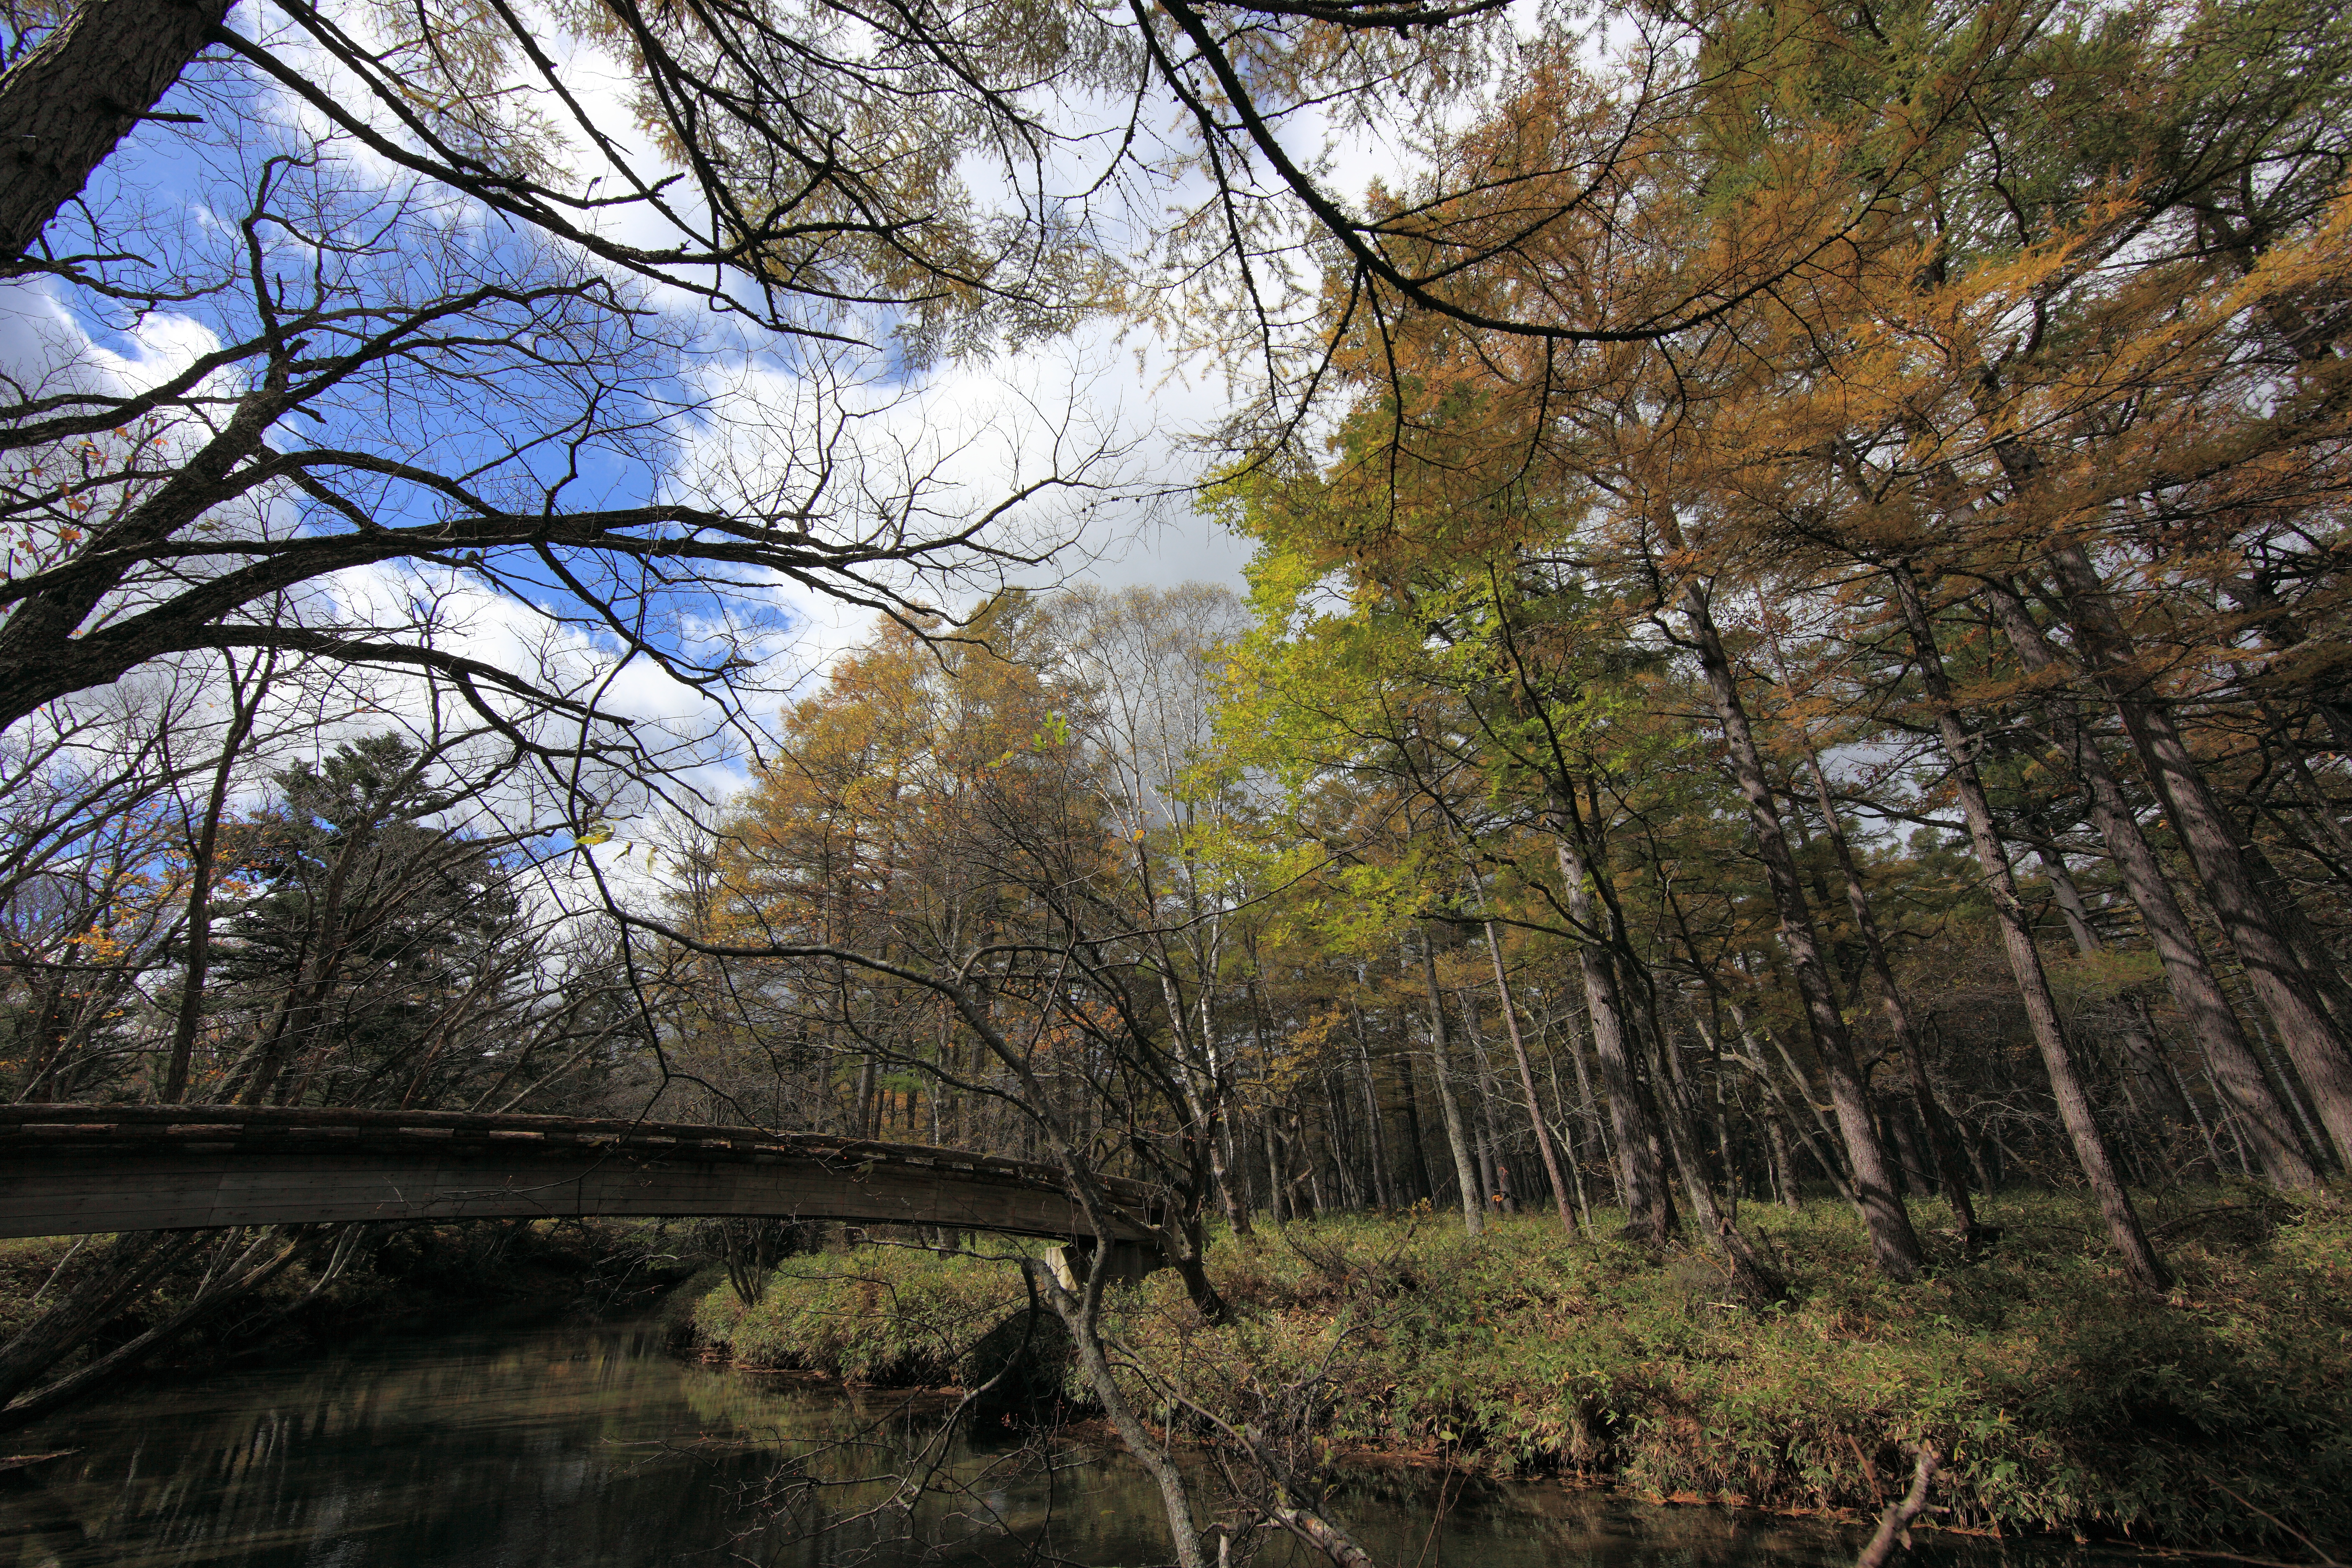
tree, nature, forest, branch, plant, leaf, flower, river, pond, stream, reflection, high, autumn, park, season, waterway, cool image, nikko, 5d, hires, woodland, habitat, markii, hi, res, resolution, rural area, natural environment, woody plant